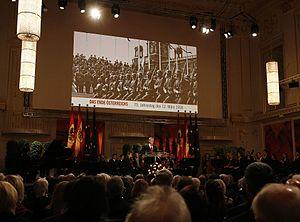
L’Anschluss /ˈʔanʃlʊs/ ou Anschluß est un terme allemand qui désigne l'annexion de l'Autriche par l'Allemagne nazie.